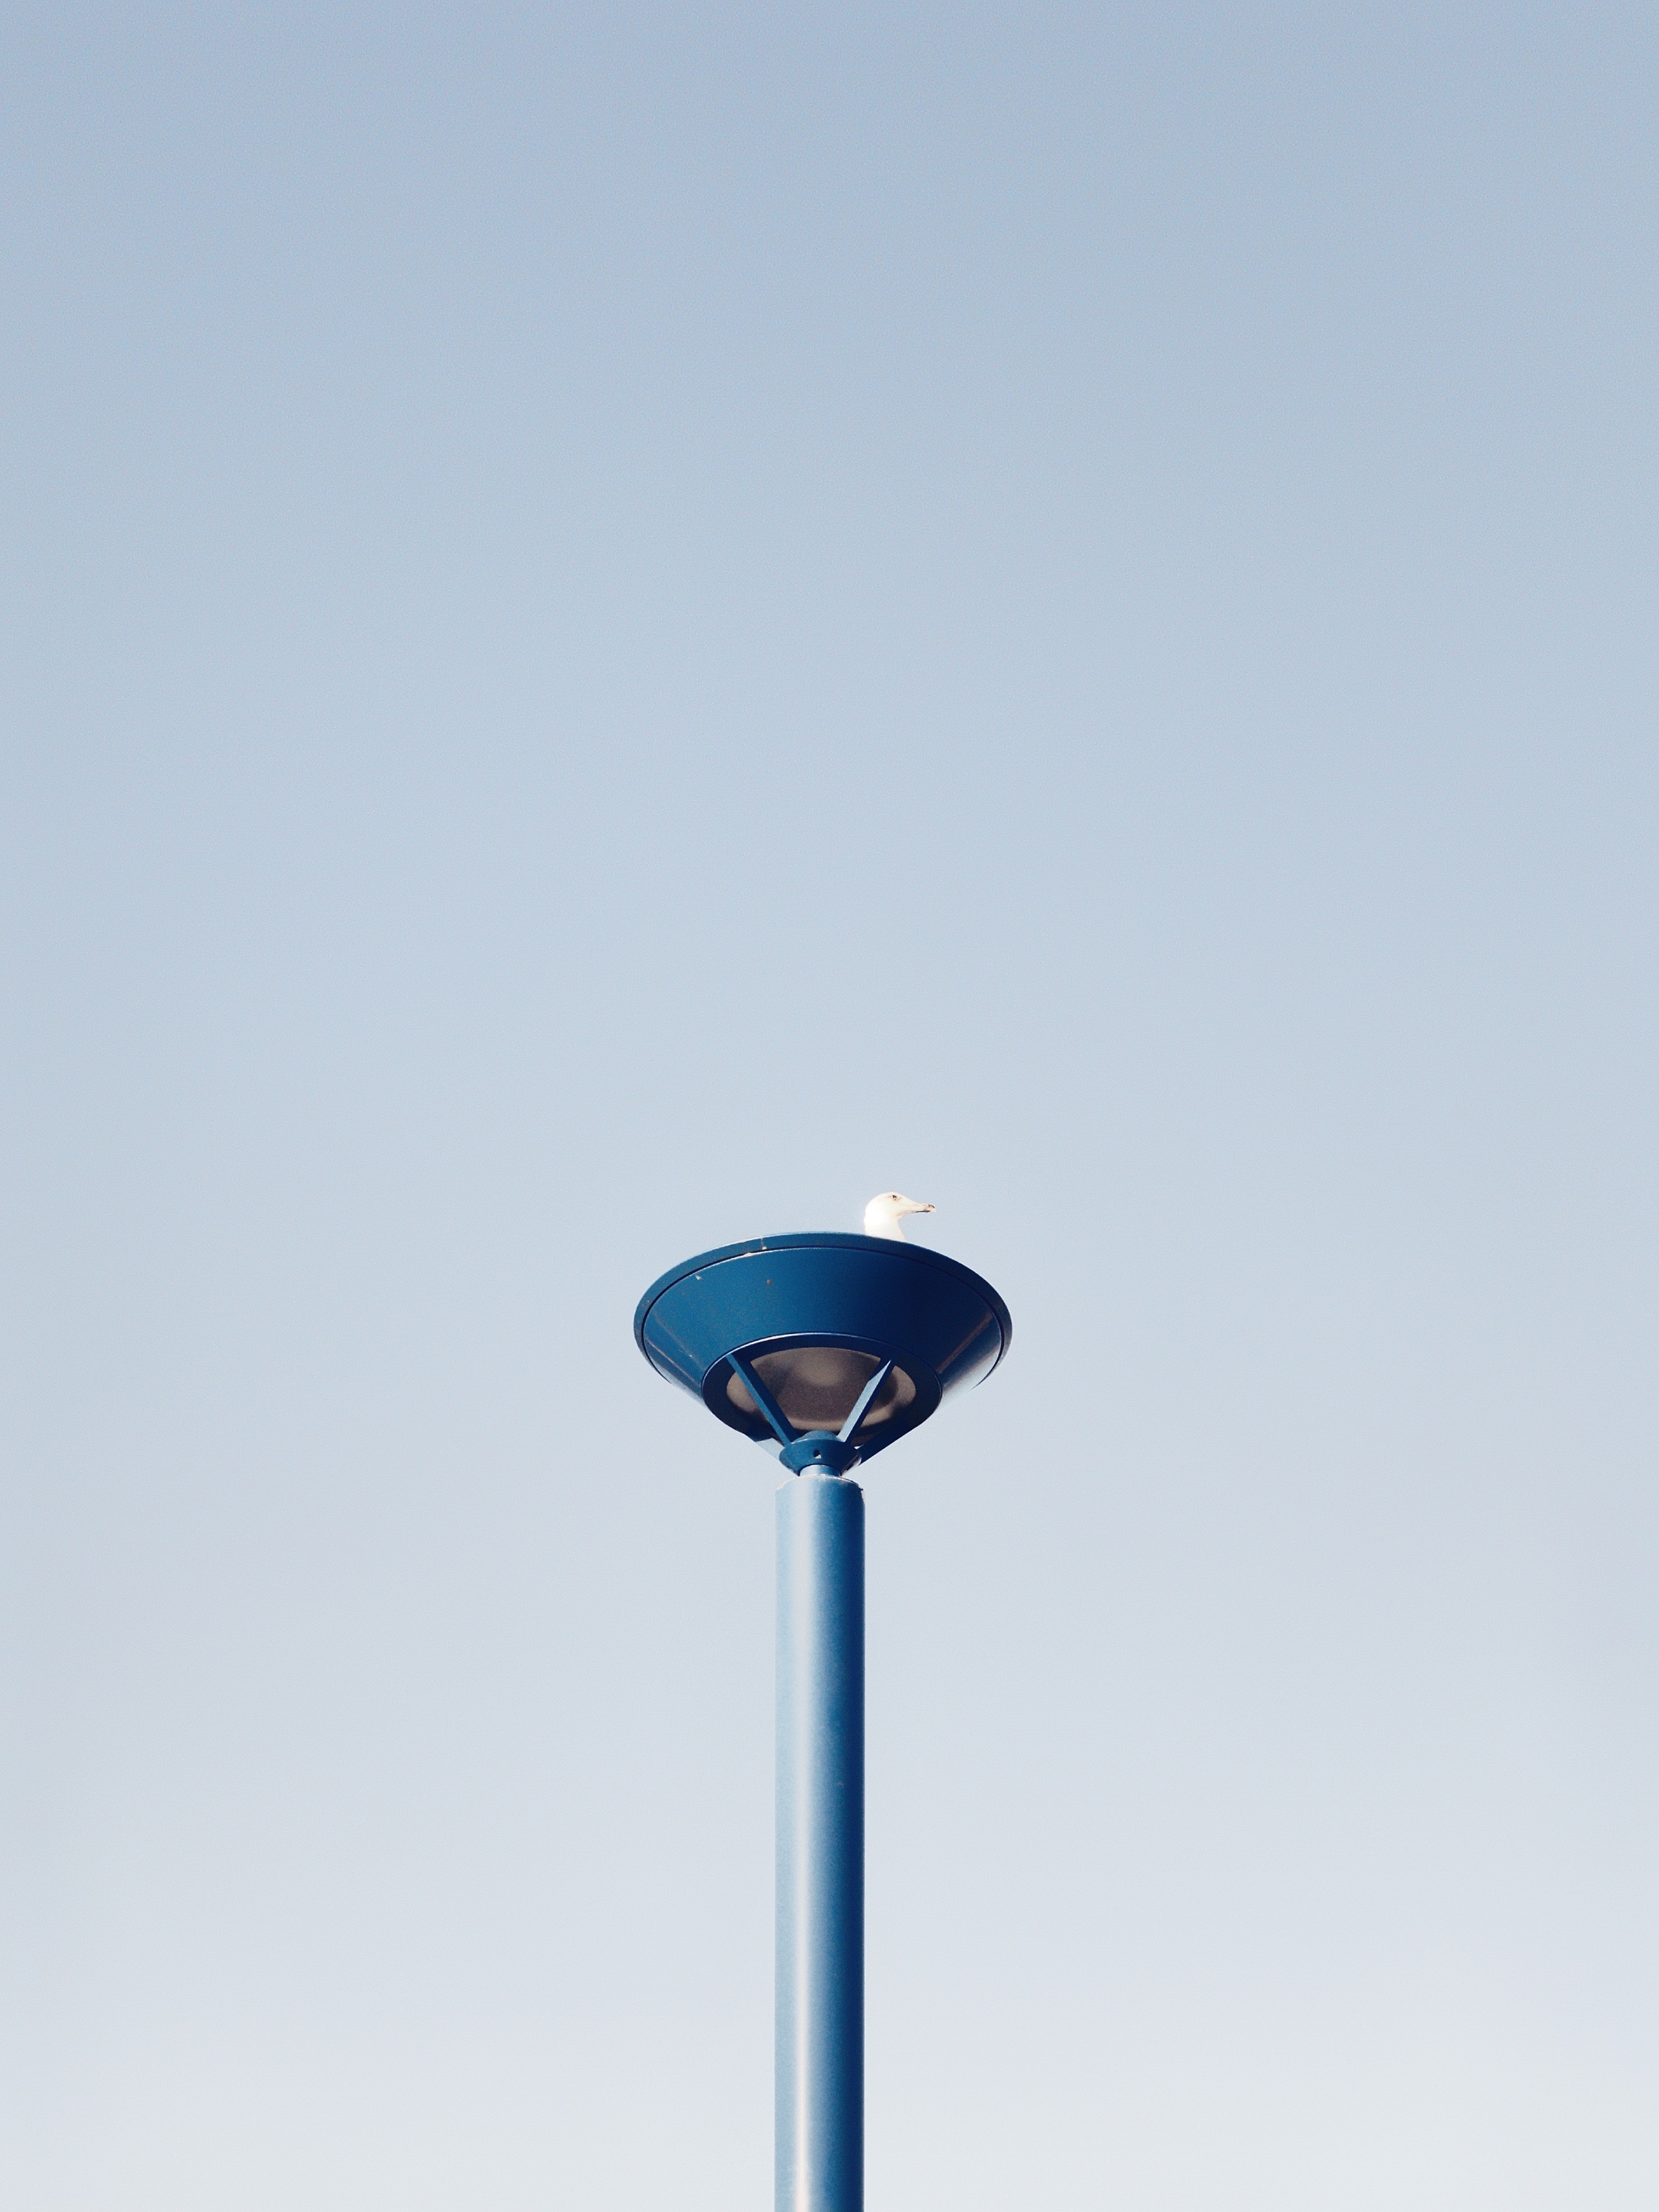
blue, street light, light fixture, lighting, sky, water, lamp, interior design